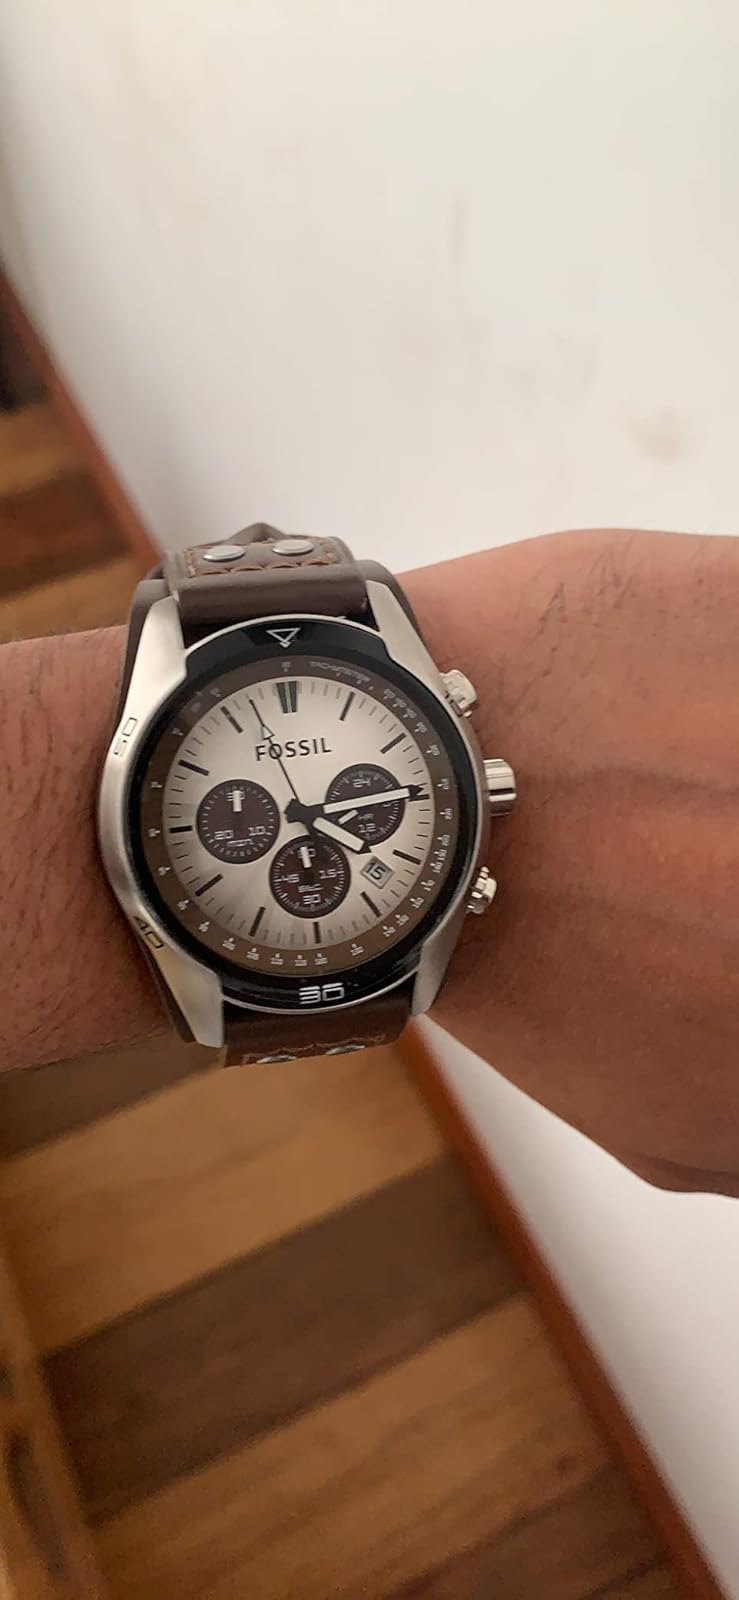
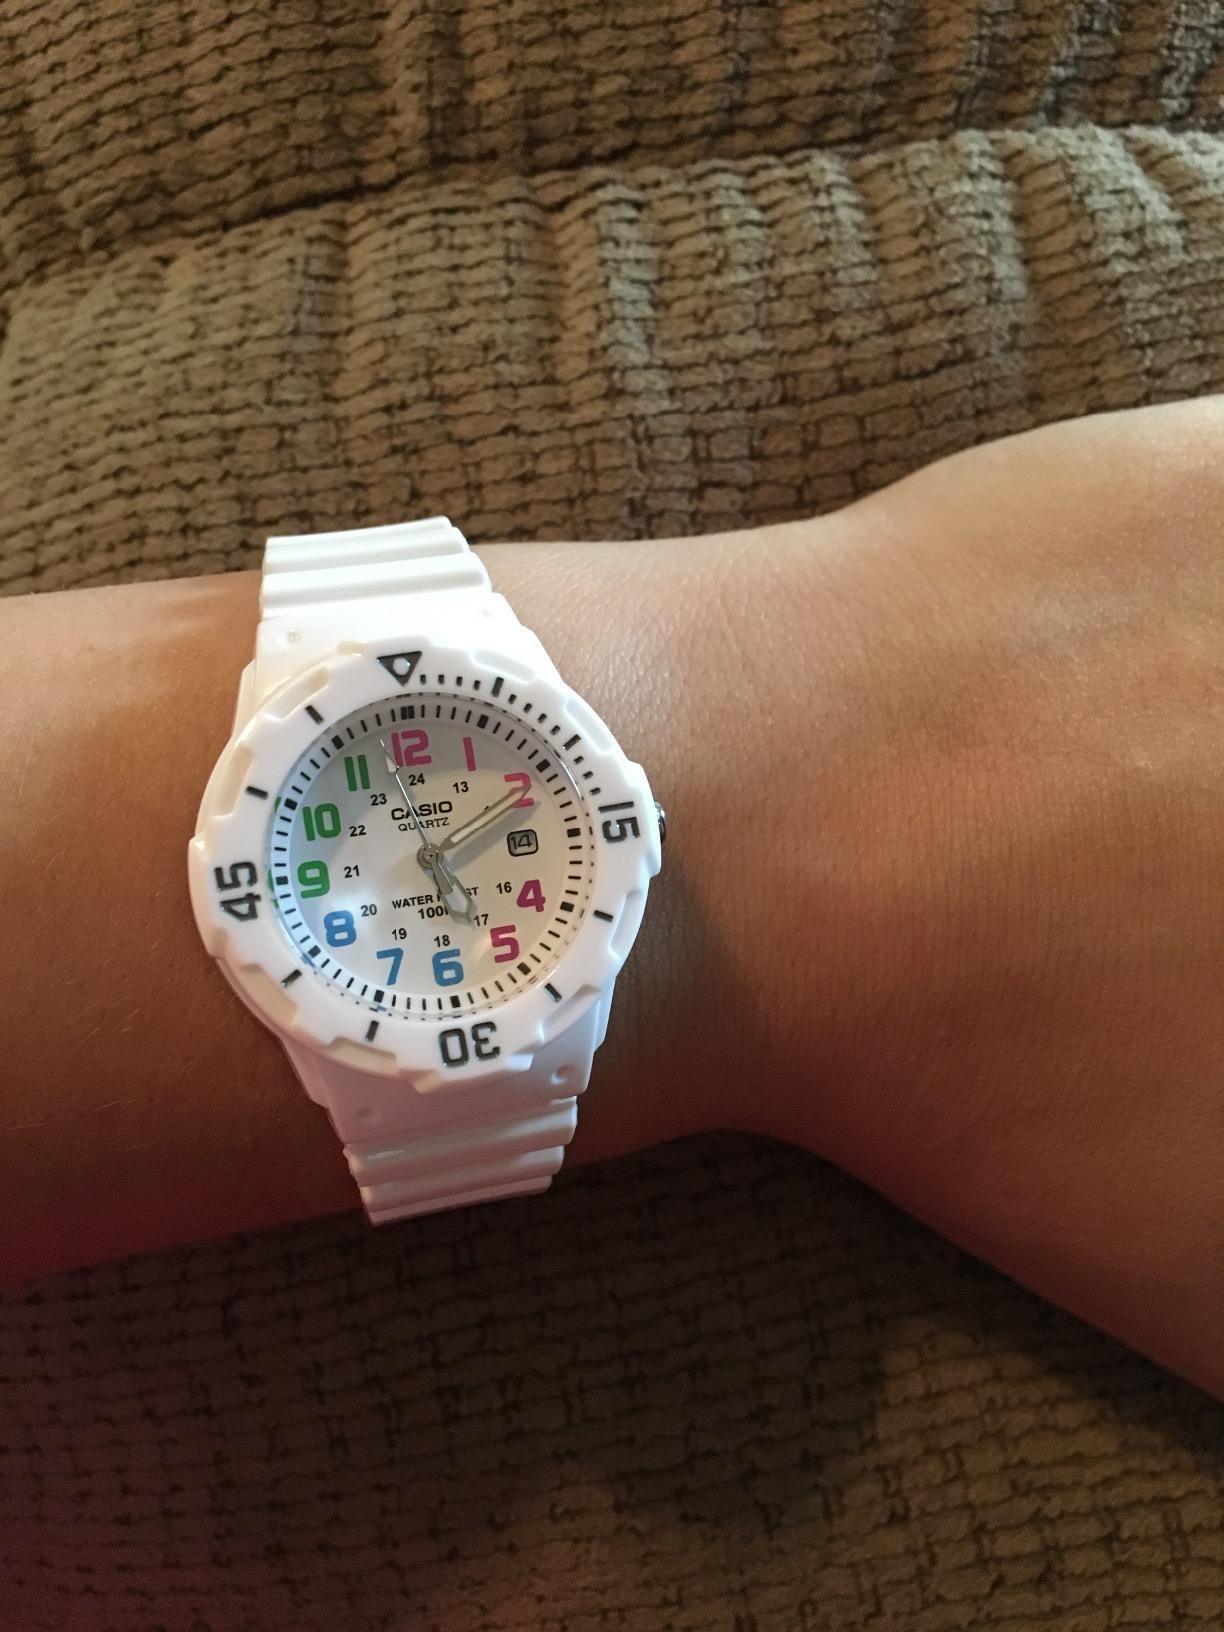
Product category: accessories_watch
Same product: no